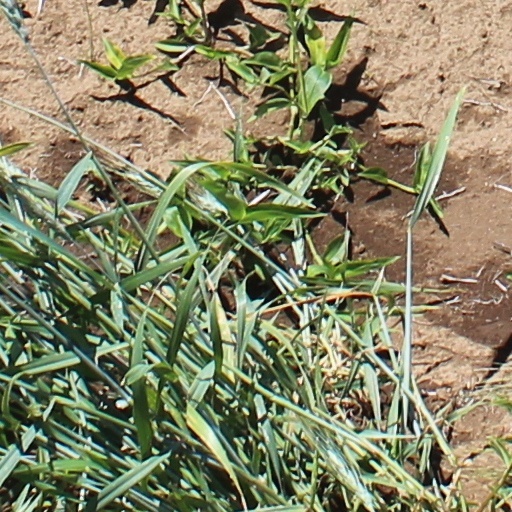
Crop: wheat